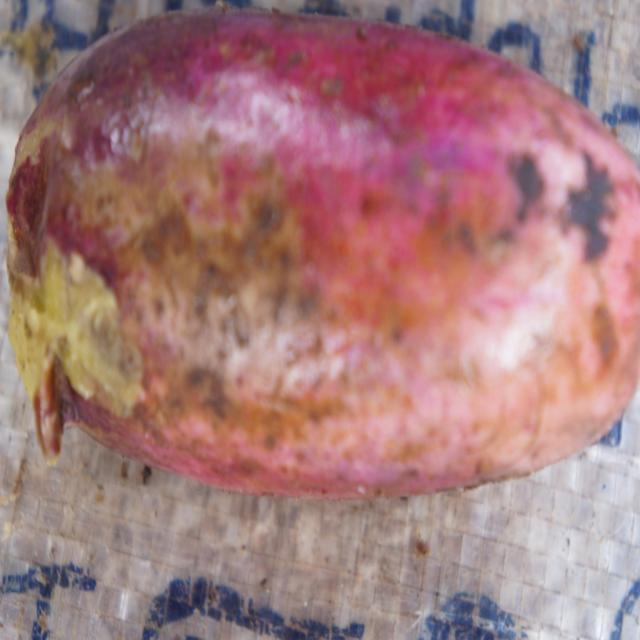
Plum grade: rotten